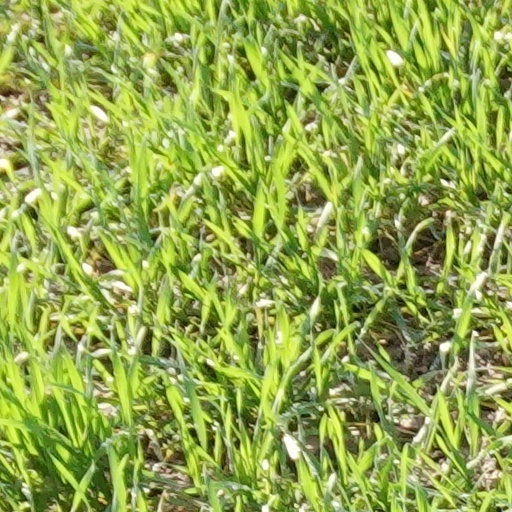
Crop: wheat